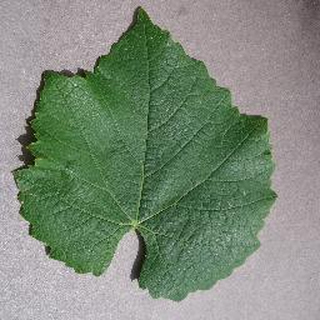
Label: healthy_grape